The Miracle (1912 film)

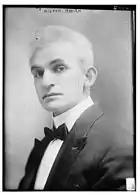
Milton Aborn c1913

Three weeks after Harris's death in the maritime disaster (although his wife survived), a news item appeared in the U.S. trade weekly "Variety", claiming that the negatives of "The Miracle" had gone down with the "Titanic"; but Menchen replied the following week from London saying that no shooting had taken place. Neither film had actually been completed by the date the ship sailed on 13 April 1912.